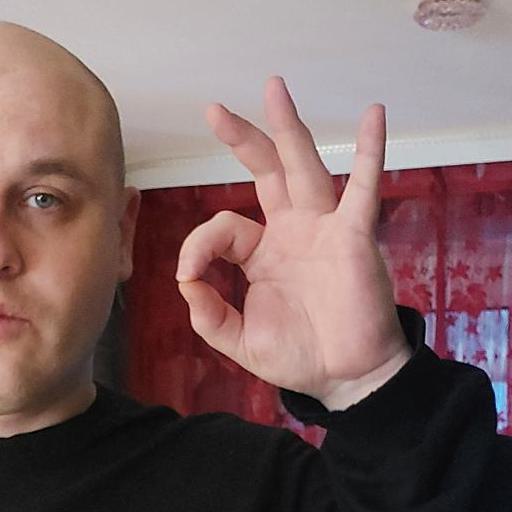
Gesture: ok